Fearless (2020 film)

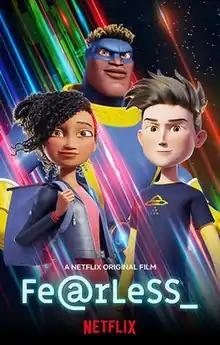
Promotional poster

Fearless (styled as Fe@rLeSS_) is a 2020 animated science fiction comedy film directed by Cory Edwards, written by Cory Edwards and John Murphy. The film was produced by Vanguard Animation, and was released on Netflix on August 14, 2020. Featuring the voices of Gabrielle Union, Jadakiss, Miguel J. Pimentel, Yara Shahidi and Miles Robbins, the story follows two high school seniors as they try to return three babies to the video game they came from after they mysteriously arrive on Earth. The film received mixed reviews.